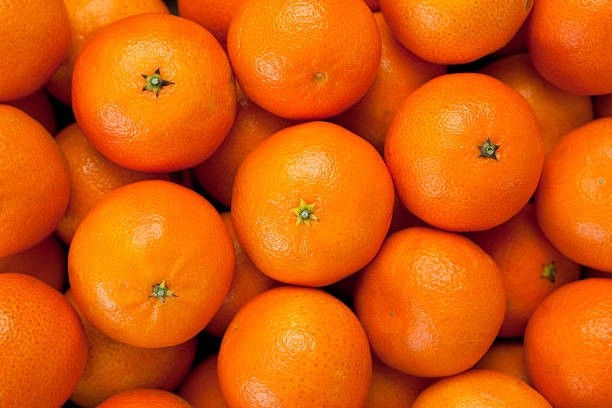
Label: mandarine